Grameen Bank

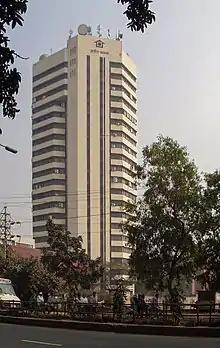
Grameen Bank Building in Dhaka

Grameen Bank is known for its system of solidarity lending. The bank incorporates a set of values embodied in Bangladesh, by the "Sixteen Decisions" (updated to "Eighteen Decisions" in 2023). At every branch of Grameen Bank, the borrowers recite these Decisions, and vow to follow them. As a result of the Eighteen Decisions, Grameen borrowers are encouraged to adopt positive social habits. One such habit includes educating children by sending them to school. Since the bank embraced the Sixteen Decisions, almost all Grameen borrowers have their school-age children enrolled in regular classes. This, in turn helps bring about social change, and educate the next generation.